List of people from Rochester, New York

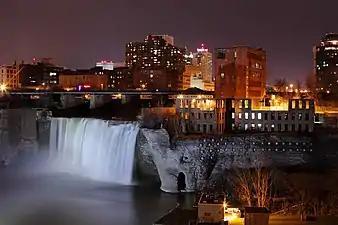
Downtown Rochester

Rochester, New York in the United States, and its suburbs, is or has been home to many famous individuals. These people include businessmen, civil rights activists, politicians, entertainers, educators, athletes, and much more. Three prominent Rochesterians in the national consciousness are abolitionist Frederick Douglass, suffragist Susan B. Anthony, and inventor-philanthropist George Eastman.